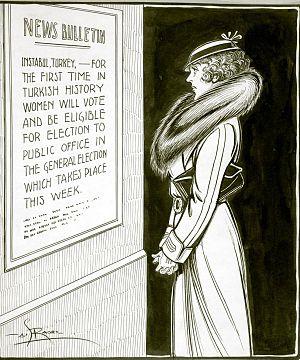
Cet article traite des événements qui se sont produits durant l'année 1930 au Québec.